Battle of P'ohang-dong

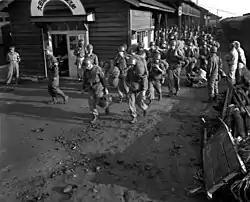
Task Force Smith arrives in South Korea.

Following the invasion of South Korea by North Korea and the subsequent outbreak of the Korean War on 25 June 1950, the United Nations decided to enter the conflict on behalf of South Korea. The United States subsequently committed ground forces to the Korean peninsula with the goal of fighting back the North Korean invasion and to prevent South Korea from collapsing. However, US forces in the Far East had been steadily decreasing since the end of World War II five years earlier, and at the time the closest forces were the US 24th Infantry Division, headquartered in Japan.